TS Maxim Gorkiy

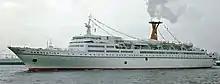
TS "Hanseatic" in colours of German Atlantic Line

The operations of the German Atlantic Line were badly hit by the oil crises in 1973. Home Lines had lost their in a fire earlier that year, and "Hanseatic" was sold to the Home Lines on 25 September 1973 as "Doric". On the same day the second "Hanseatic" was sold, "Hamburg" was in turn renamed "Hanseatic", becoming the third ship to bear the name. Her career under the new name proved short however, as already on 1 December 1973 German Atlantic Line ceased operations, the newest "Hanseatic" was laid up in Hamburg and placed for sale. Japanese Ryutsu Kaiun KK were interested in buying the ship, but that deal did not materialise.